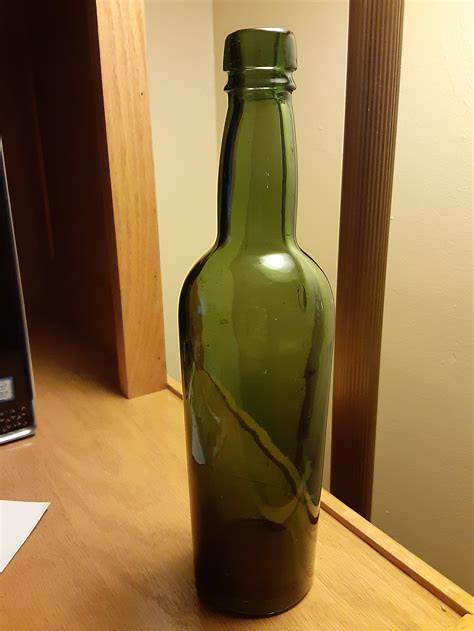
Waste category: glass